Scouting in East of England

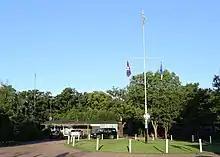
Tolmers Scout Camp & Activity Centre at Cuffley.

Hertfordshire County Scout Council of the Scout Association is the owner of four activity centres in Hertfordshire and one in Scotland.